Rashtrapati Bhavan

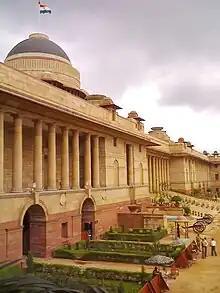
Main façade

It has 355 decorated rooms and a floor area of 200,000 square feet (19,000 m). The structure includes 700 million bricks and 3.5 million cubic feet (85,000 m³) of stone, with only minimal usage of steel. Lutyens established ateliers in Delhi and Lahore to employ local craftsmen. The chief engineer of the project was Sir Teja Singh Malik, and four main contractors included Sir Sobha Singh. Jaipur Column